Takashima, Shiga

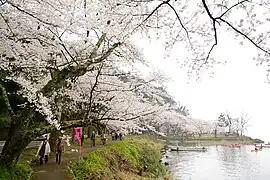
Kaizu-Osaki in the spring

Takashima is located on the western shore of Lake Biwa in the northwestern portion of Shiga Prefecture. The Adogawa and Ishida rivers form alluvial fans in the eastern part of the city on the shores of Lake Biwa, whereas the inland areas rise to the Nosaka and Hira Mountains. The former Makino town region of the city has the Kaizu Osaki, which has been selected as one of Japan's Top 100 Cherry Blossom Spots, and the area is also well known for its Asian fawn lily colonies. The inland areas of the city are noted for very heavy snow accumulation in winter.